Maritime history of the United Kingdom

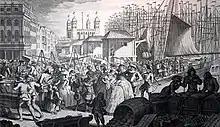
Legal Quays (Pool of London) in 1757, by Louis Peter Boitard.

Ernest Shackleton led an expedition to try to cross Antarctica in 1914. His ship became crushed in the ice but he led 28 men to safety on Elephant Island. To get help Shackleton and six men crossed of sea in an open boat to South Georgia and then crossed the mountains to Grytviken. He returned to rescue all his men from Elephant Island. He died on South Georgia in 1922.